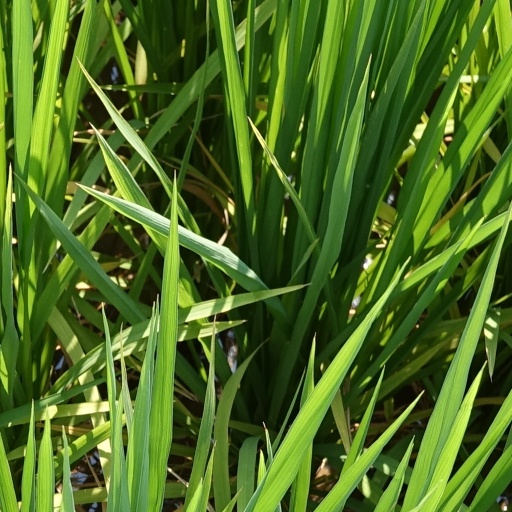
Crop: rice